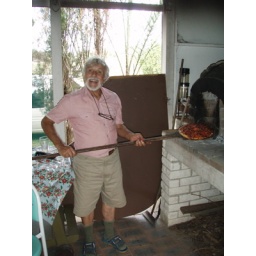
Pop putting a pizza in the pizza oven